Hephthalites

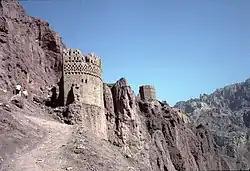
Ruins of Shahr-e Zuhak, a Hephthalite fortress in Bamiyan

An illustrated account of a Hepthalite (滑, Hua) embassy to the Chinese court of the Southern Liang in the capital Jingzhou in 516–526 CE is given in "Portraits of Periodical Offering of Liang", originally painted by Pei Ziye or the future Emperor Yuan of Liang while he was a Governor of the Province of Jingzhou as a young man between 526 and 539 CE, and of which an 11th-century Song copy is preserved. The text explains how small the country of the Hua was when they were still vassals of the Rouran Khaganate, and how they later moved to "Moxian", possibly referring to their occupation of Sogdia, and then conquered numerous neighbouring country, including the Sasanian Empire: